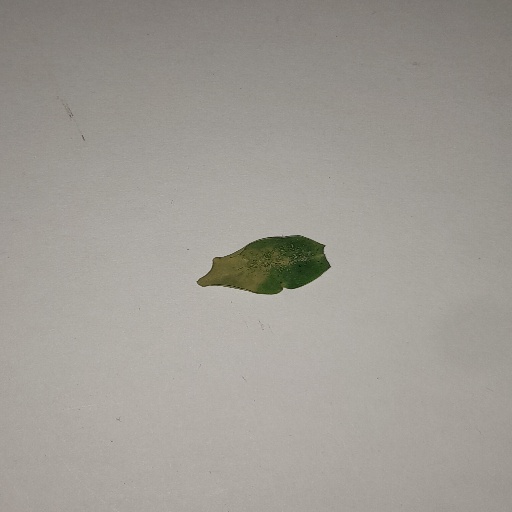
Species: Sojina
Leaf condition: Yellow Leaf